Lola F3000 cars

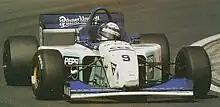
Tomáš Enge in a Lola T96/50 F3000 chassis in 1998.

The Lola T96/50 was used for the International Formula 3000 series, between 1996 and 1998 (1999 for Italian F3000), until it was replaced by the new Lola B99/50 chassis for the new in 1998. Similar chassis', dubbed the Lola T96/51 and Lola T96/52, were used in the Japanese Formula Nippon series until 1999, and were powered by Mugen V8 engines.